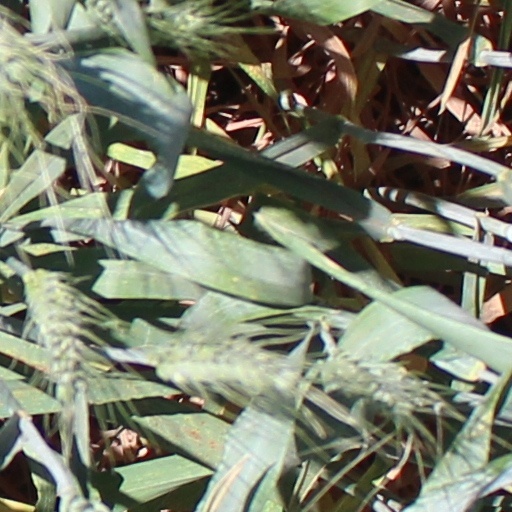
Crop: wheat